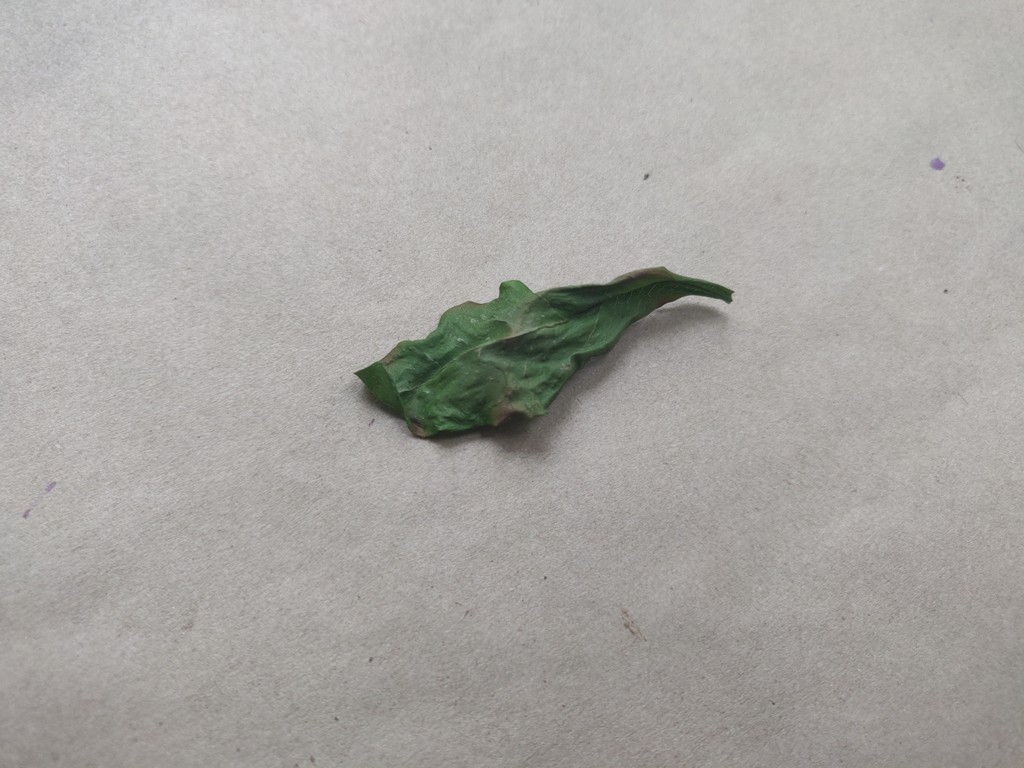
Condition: Dried
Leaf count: single
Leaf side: unknown